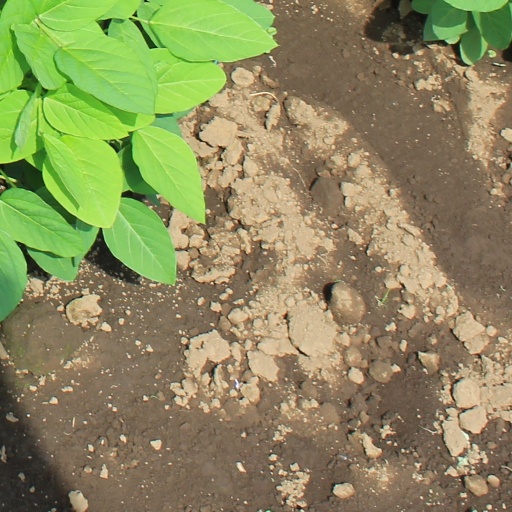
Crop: soybean